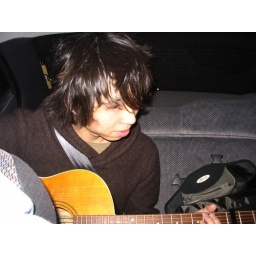
Jordan figures out some guitar chords in the back seat of my car